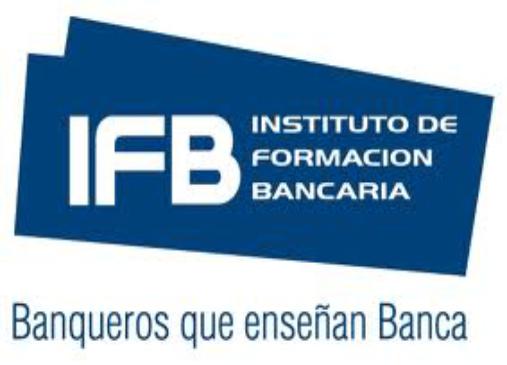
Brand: Ifb
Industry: Necessities